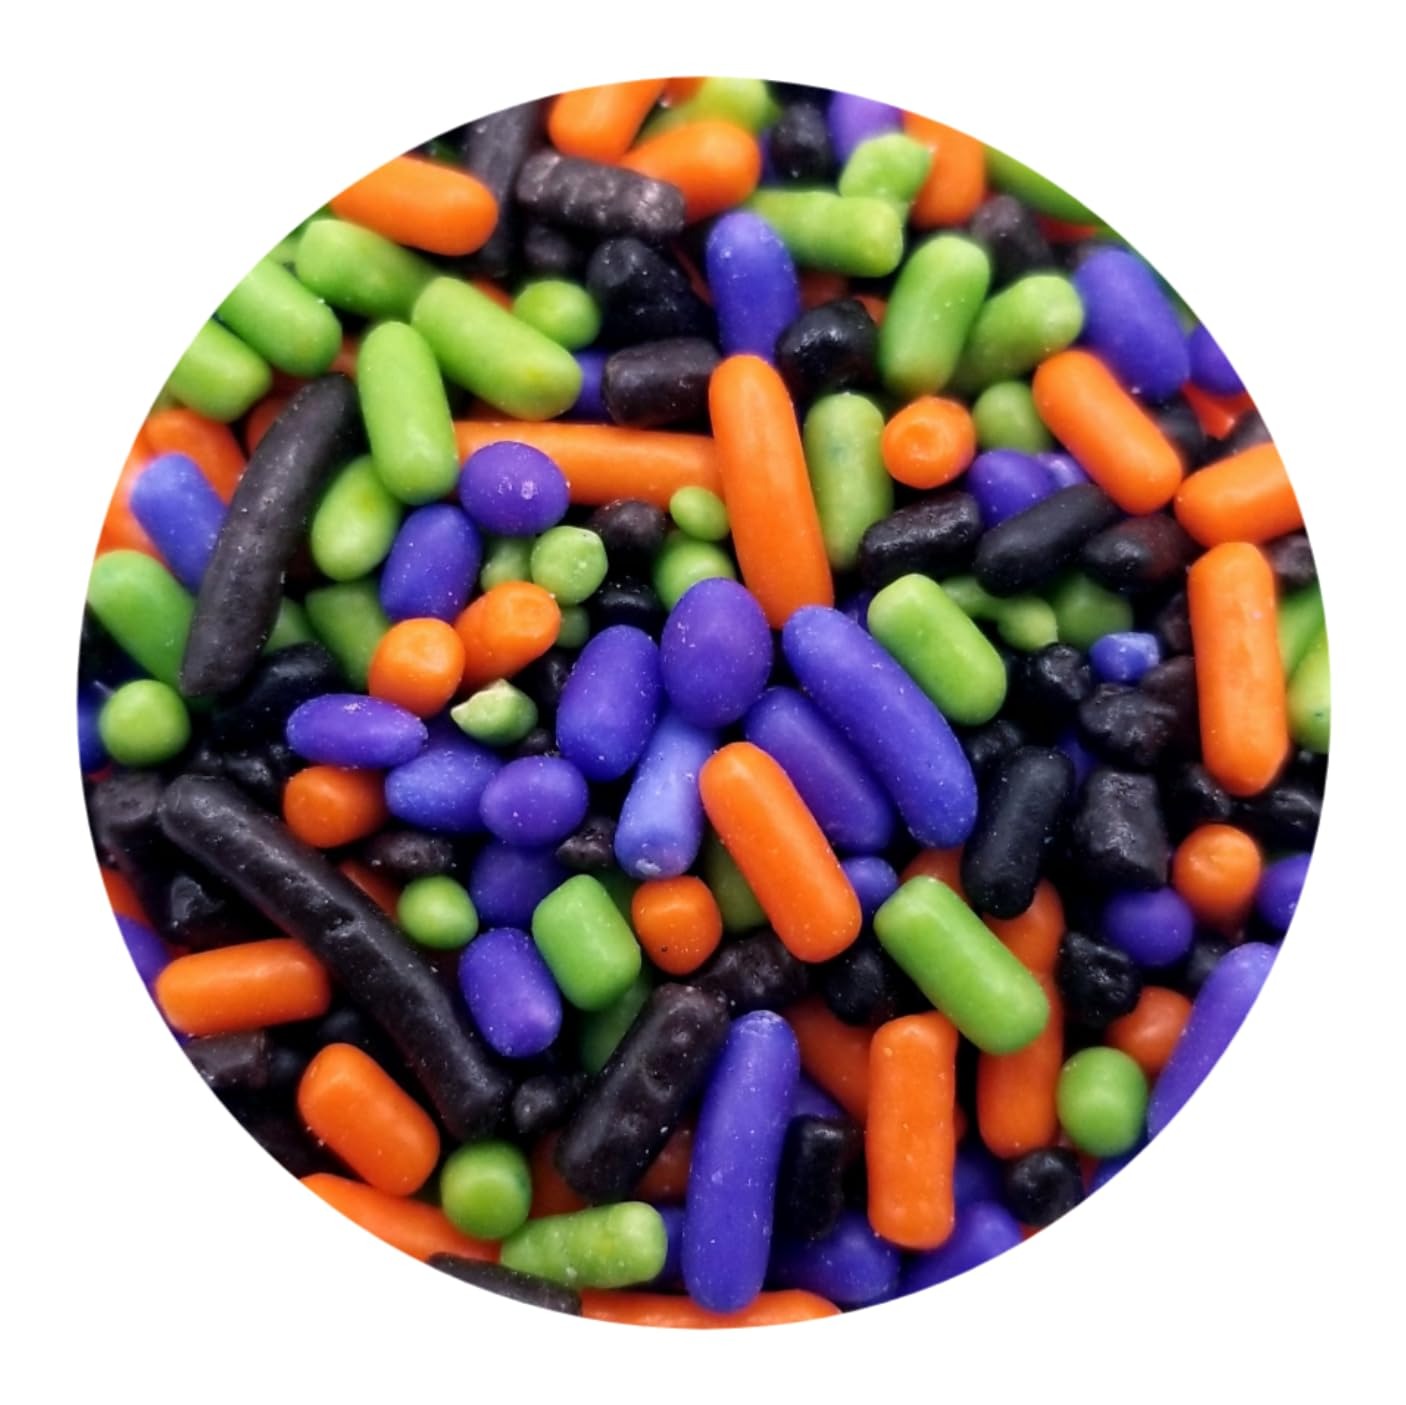
Item Name: NCS Orange, Purple, Lime Green, and Black Edible Jimmies Sprinkles, 8 ounces - Great for Cupcakes, Cookies, Cakes, Cakes Pops, Donuts
Bullet Point 1: All of our sprinkles are packaged in a gold foil reusable heat sealed stand up pouch.
Bullet Point 2: Use our jimmies to decorate your cookies, cakes, cupcakes, donuts, fudge, ice cream and other baked goods!
Bullet Point 3: Our jimmies are gluten free, nut free and dairy free.
Bullet Point 4: 8 ounce bag = approximately 1 cup of sprinkles. Estimated to cover 4-5 dozen cupcakes with light sprinkling. Results may vary.
Bullet Point 5: Store sprinkles in a dry, cool place out of the way of direct sunlight or exposed fluorescent light.
Value: 1.0
Unit: Count

Price: 6.75